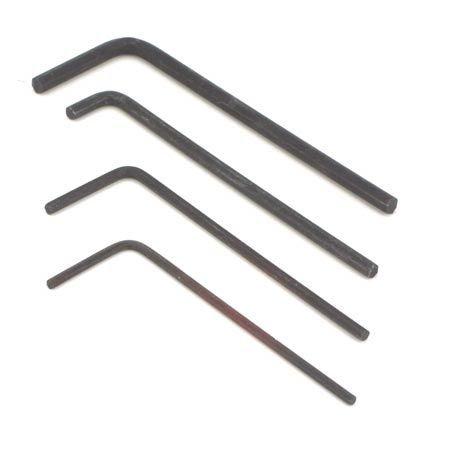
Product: Team Associated 6950 Allen Wrench Set, 0.50, 1/16", 5/64", 3/32"
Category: Toys & Games | Hobbies | Hobby Building Tools & Hardware | Hobby Tool Sets
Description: Replacement 6950 Allen Wrench Set .50 1/16 5/64 3/32 for select Associated vehicles.
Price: $4.48
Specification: ProductDimensions:3.2x0.1x3.5inches|ItemWeight:1.6ounces|ShippingWeight:4ounces(Viewshippingratesandpolicies)|DomesticShipping:ItemcanbeshippedwithinU.S.|InternationalShipping:ThisitemcanbeshippedtoselectcountriesoutsideoftheU.S.LearnMore|ASIN:B0006NAMLI|Itemmodelnumber:ASC6950|Manufacturerrecommendedage:15yearsandup